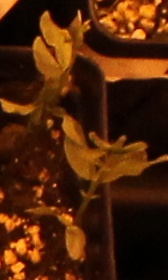
Label: Lentil